ČSD Class EMU 89.0

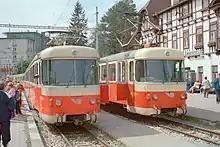
Class 420.95 trains at Starý Smokovec, Summer 2000.

Until the breakup of the former Czechoslovakia at the end of 1992, the 18 class members, and the TEŽ itself, were owned and operated by the Czechoslovak State Railways (ČSD). In service, their well proven three section articulated configuration allowed successful operation on the TEŽ's tight radius curves. Additionally, their all axle drive system enabled rapid acceleration and good traction, especially on uphill sections. On the other hand, the class did suffer from occasional derailments, leading to service interruptions. There were also problems with torn coupling bellows between the units, and the rubber insulating roof mats. In July 1981, due to delays in the delivery of replacements for worn tyres, all but four of the units had to be temporarily taken out of service, and replaced by road buses.